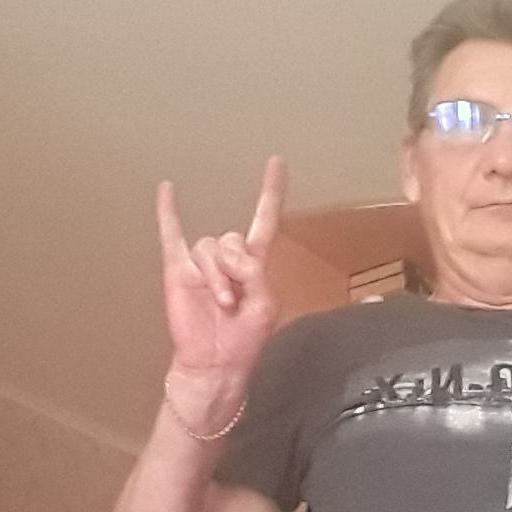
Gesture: rock